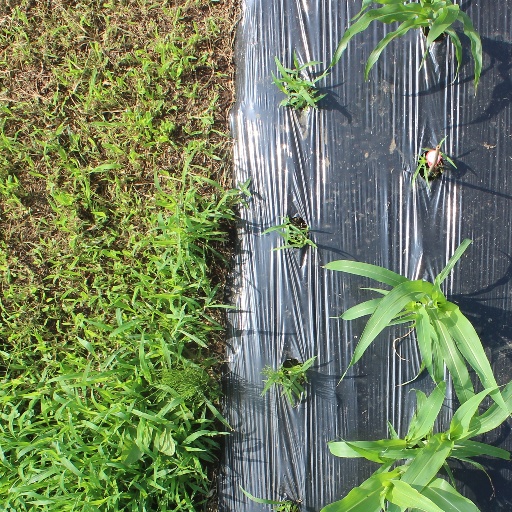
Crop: sorghum